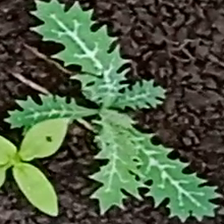
Weed species: Bilayat_(Mexicana_Argemone)